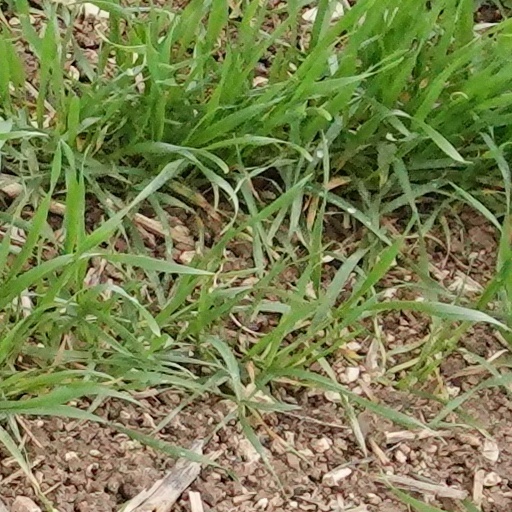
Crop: wheat